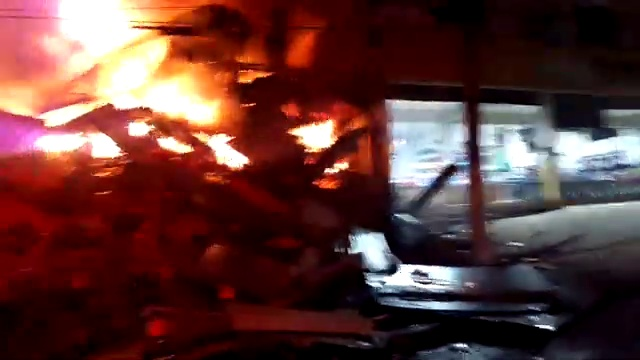
Fire: yes
Smoke: no